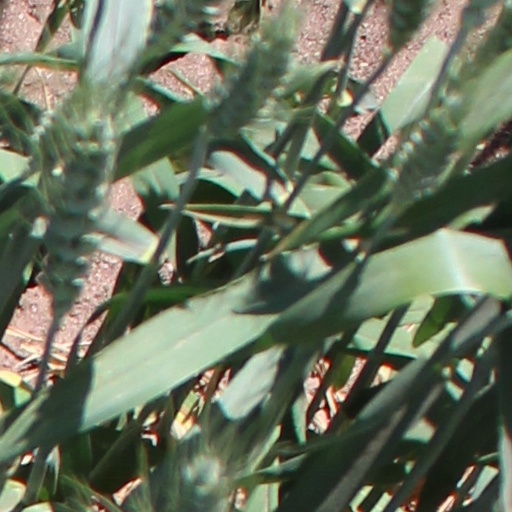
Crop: wheat